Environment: real
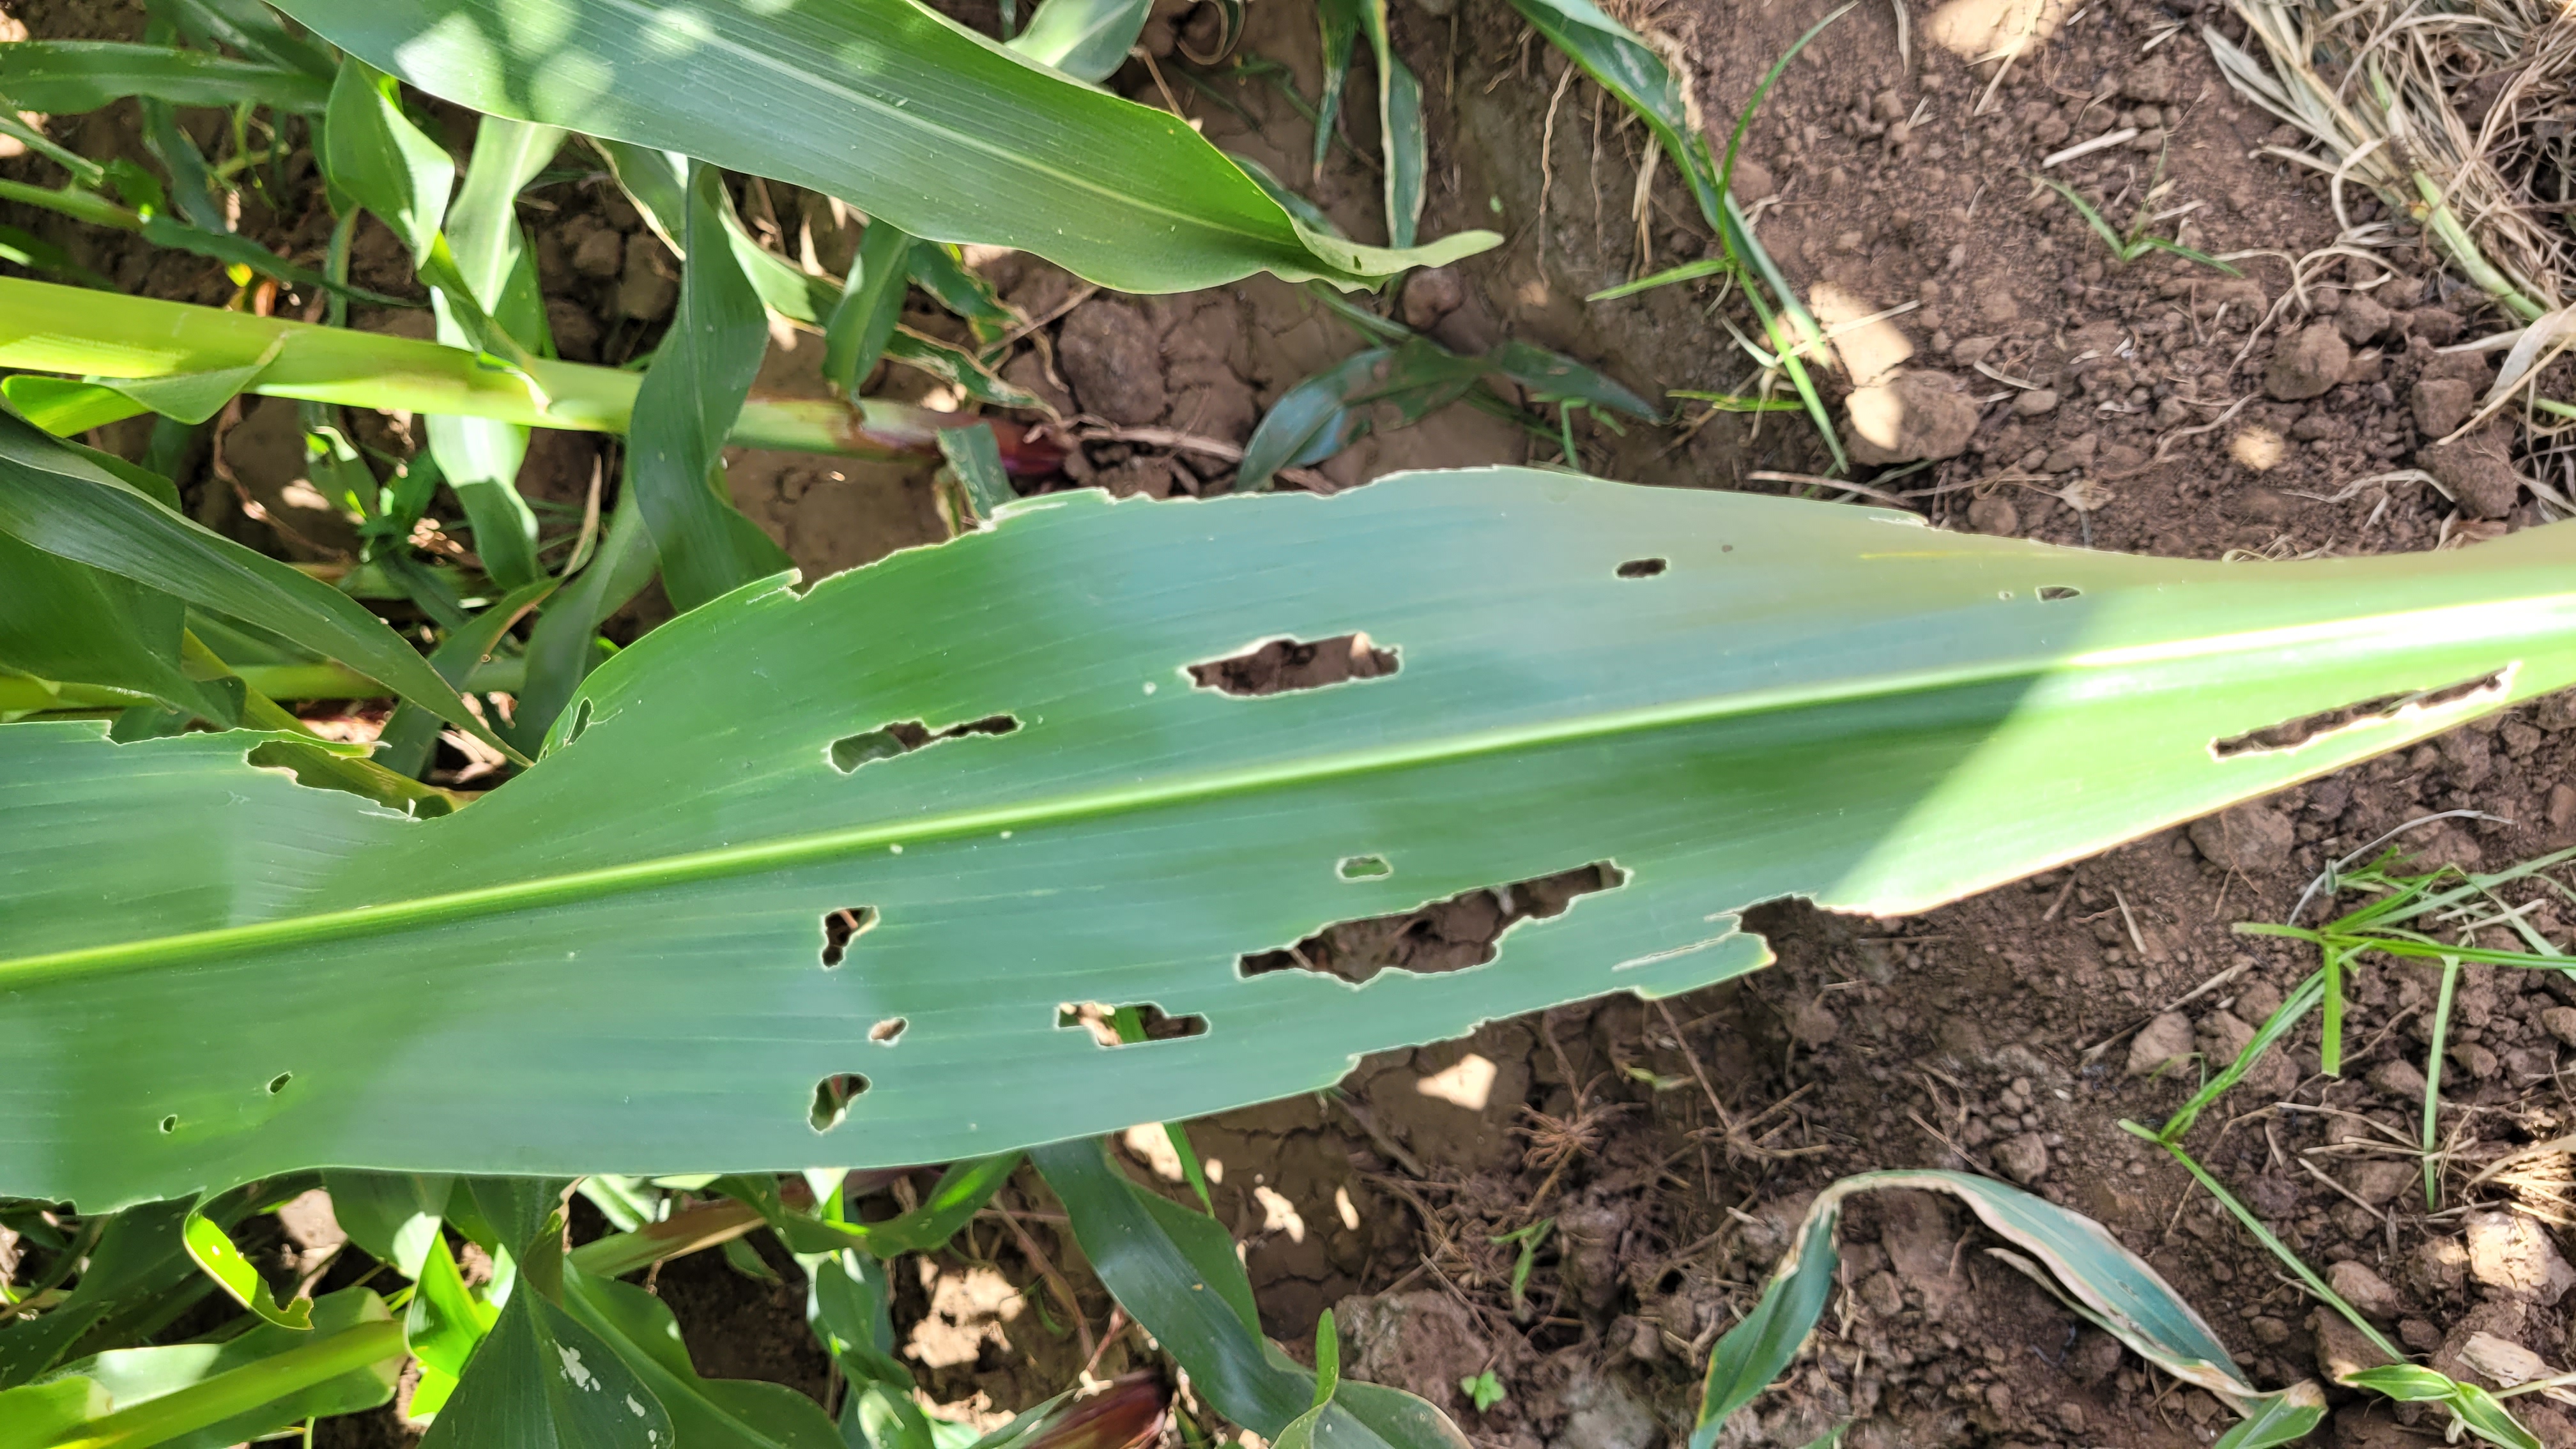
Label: fall_armyworm